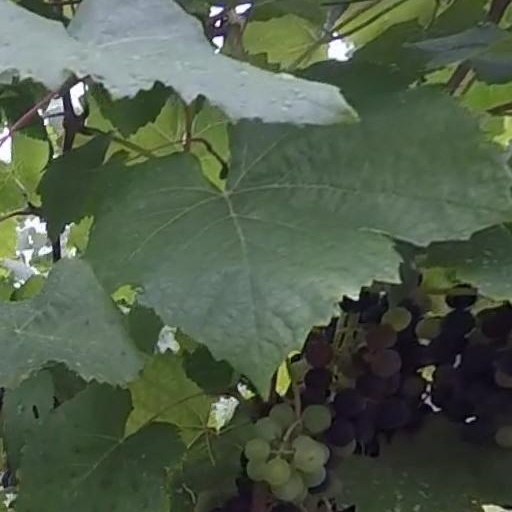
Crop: grape